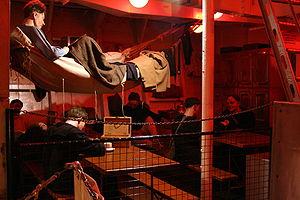
Le mess ""arctique"" du HMS Belfast